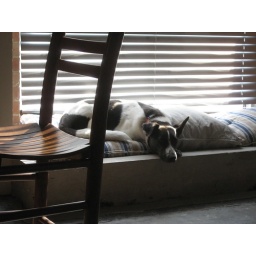
Leela in the window box